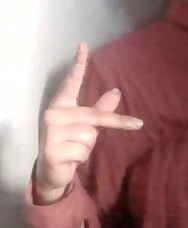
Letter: dha